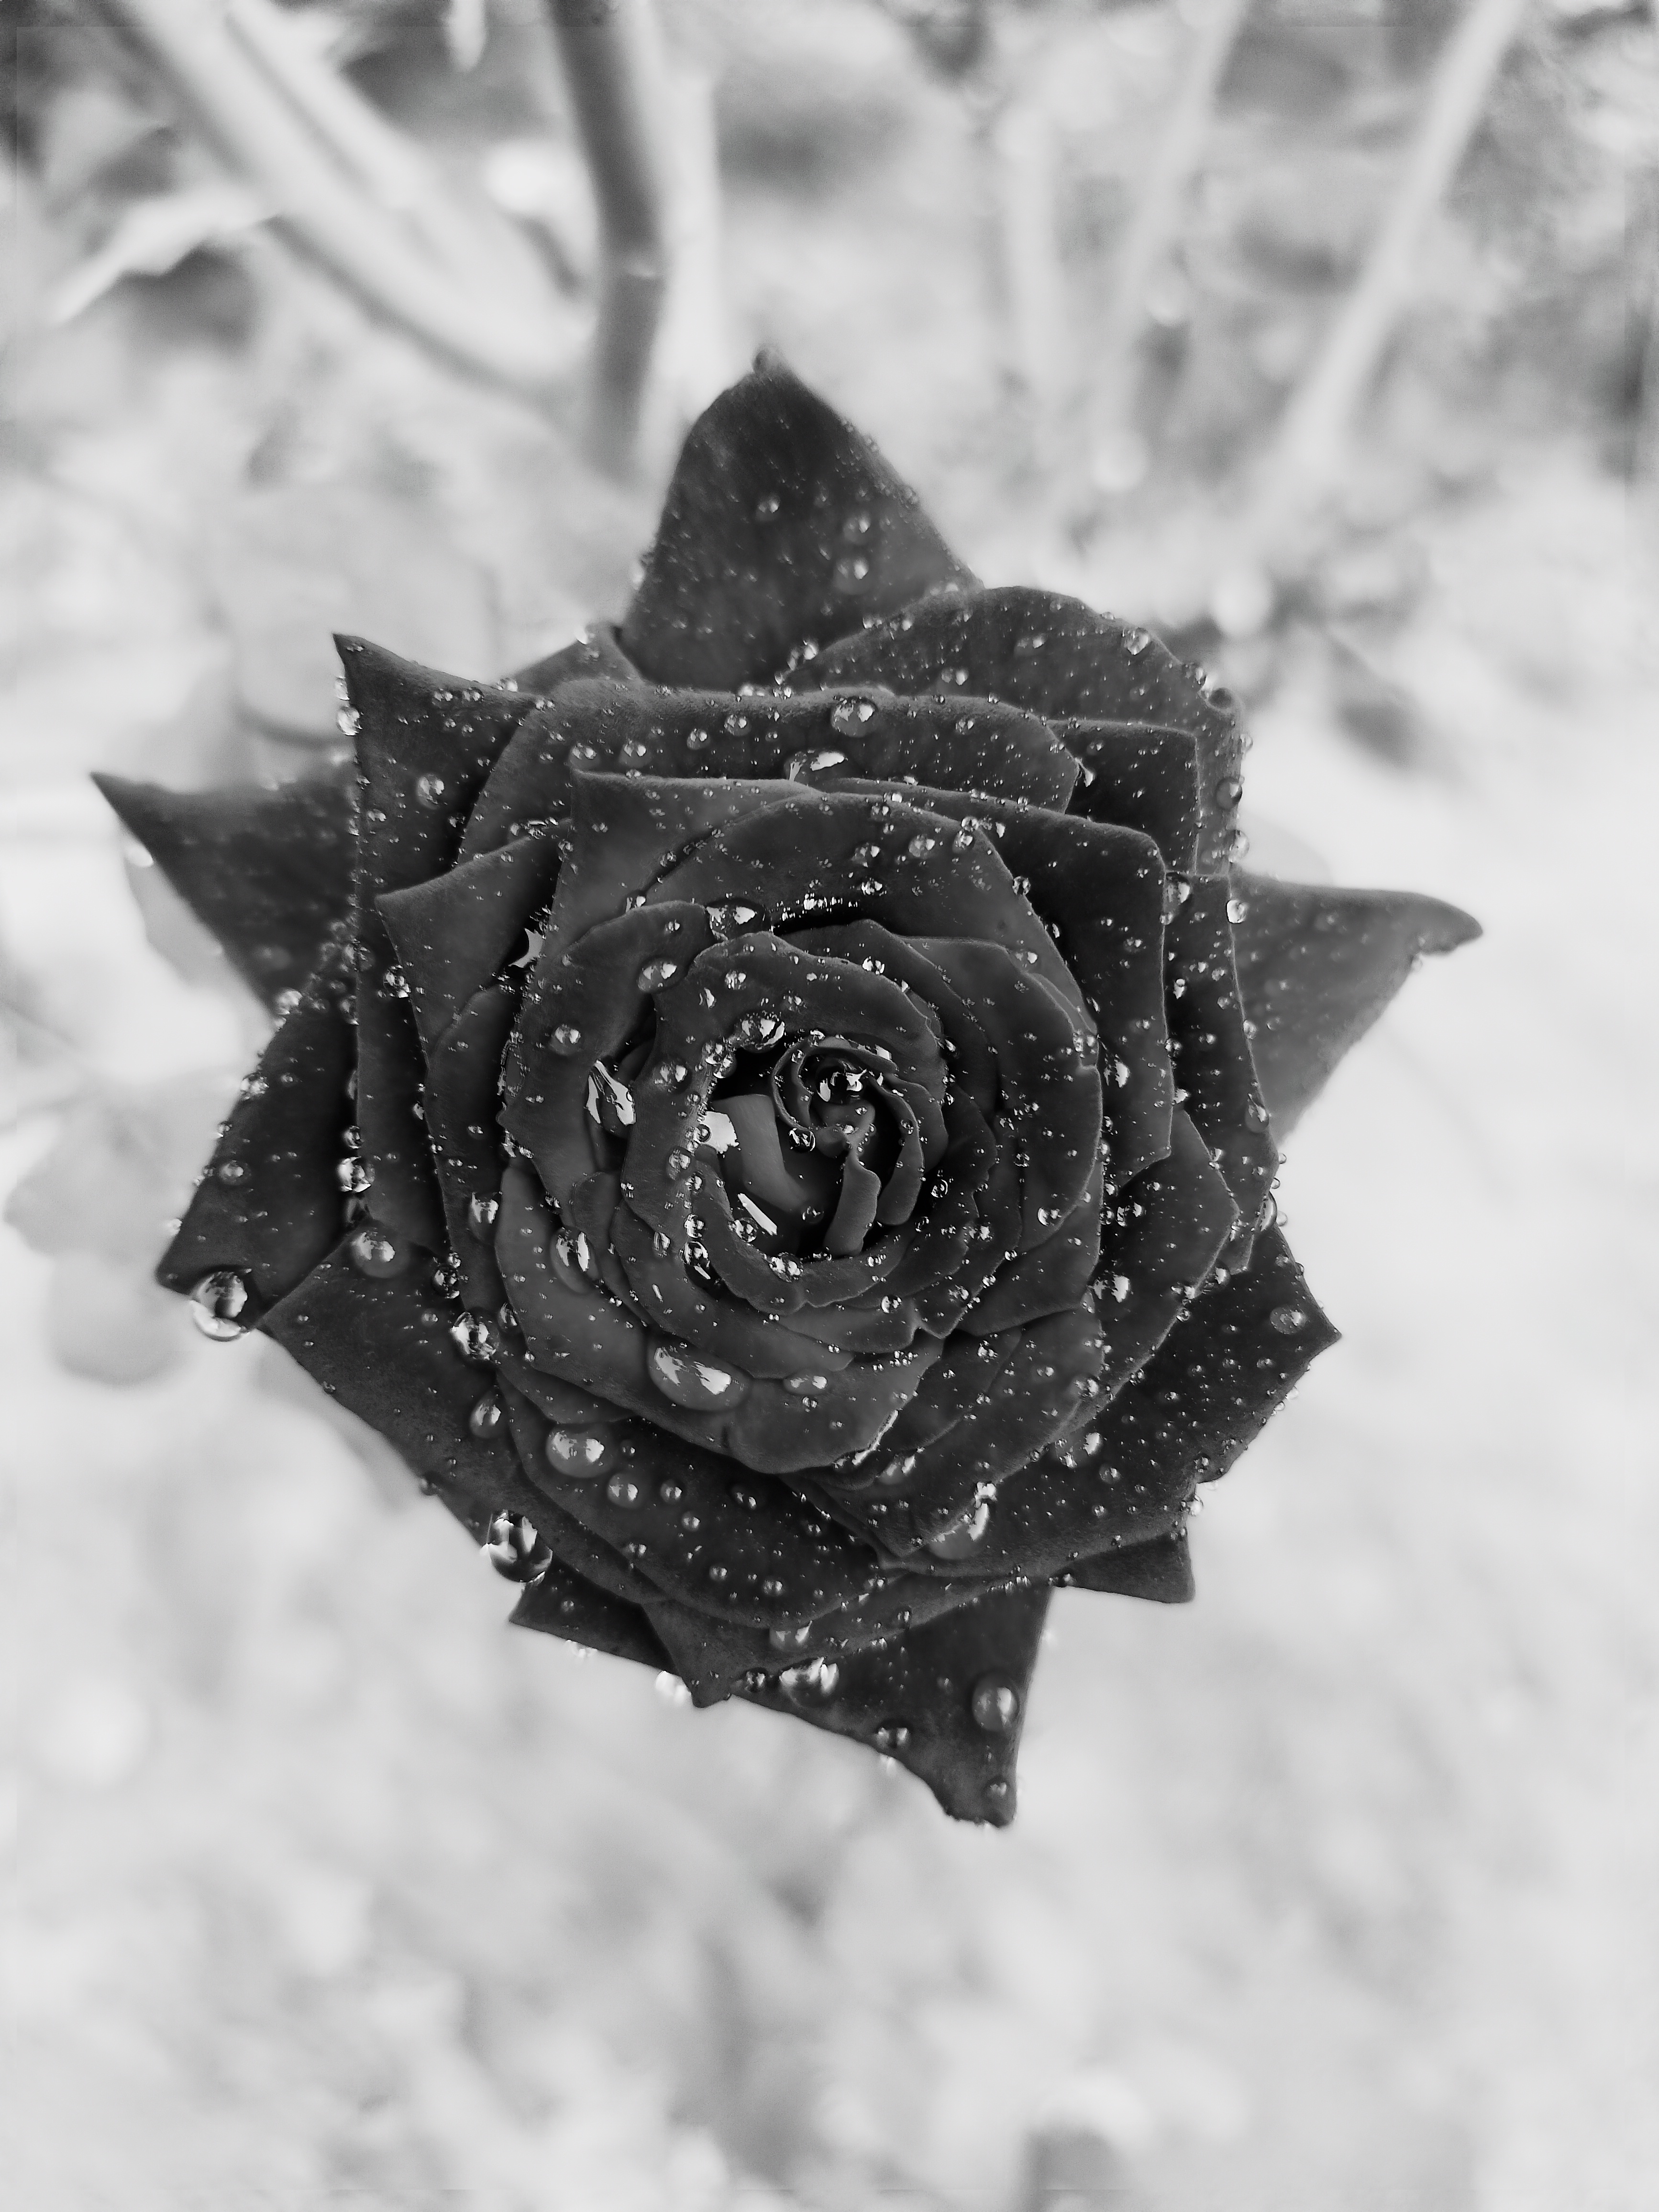
rose, flower, plant, water, petal, branch, flash photography, Hybrid tea rose, organism, moisture, garden roses, snow, freezing, art, rose family, dew, flowering plant, drop, rose order, monochrome photography, floribunda, monochrome, close up, grass, pattern, precipitation, macro photography, winter, soil, still life photography, stock photography, frost, plant stem, still life, rosa centifolia